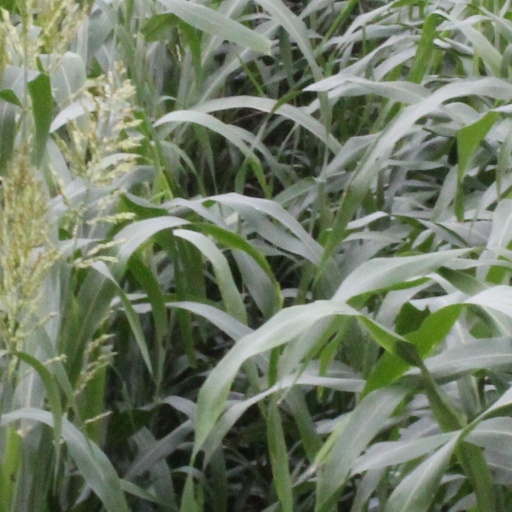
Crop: sorghum